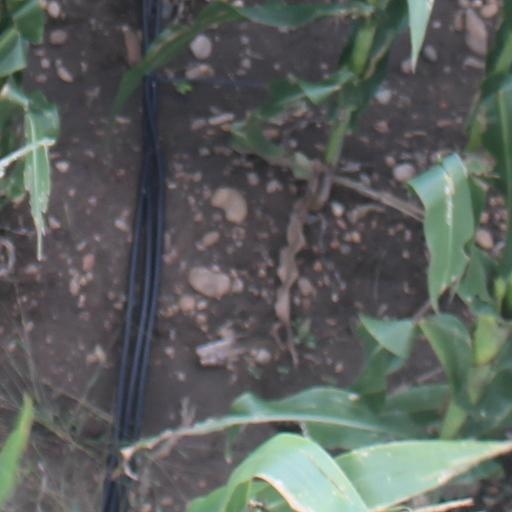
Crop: maize; corn